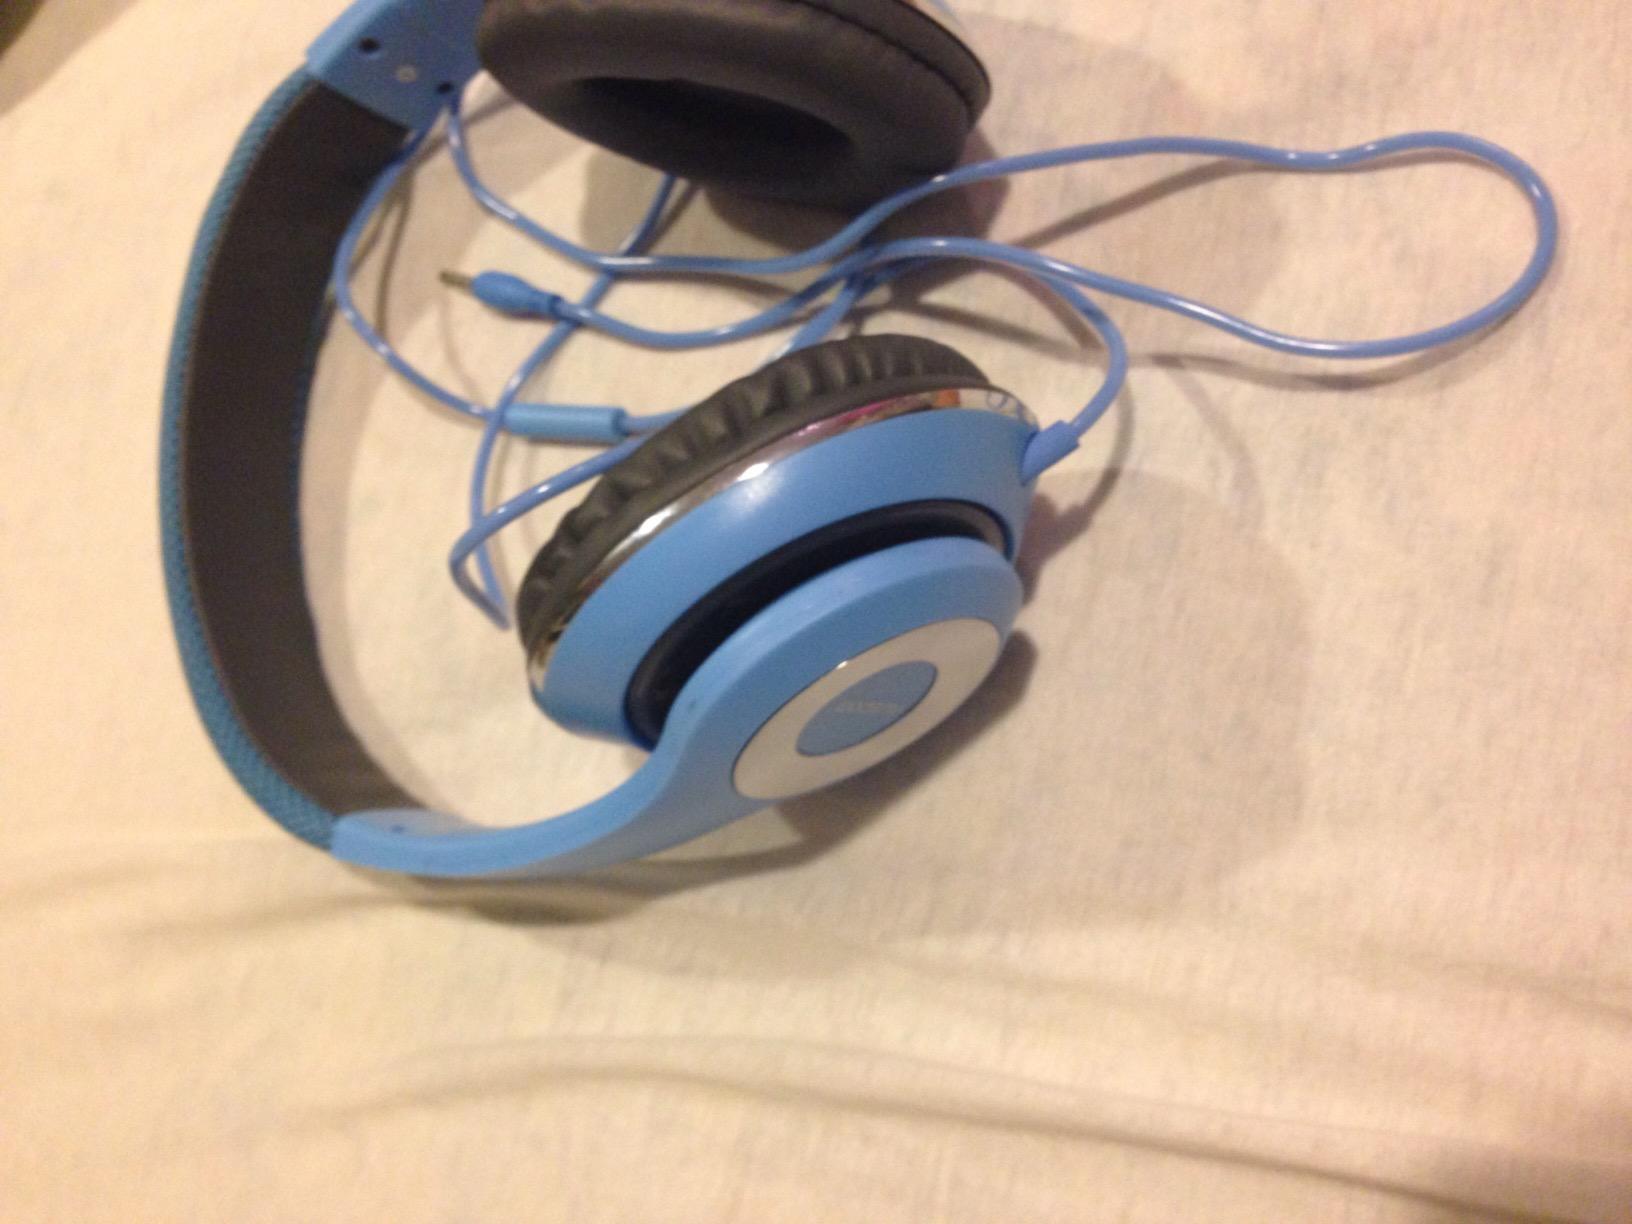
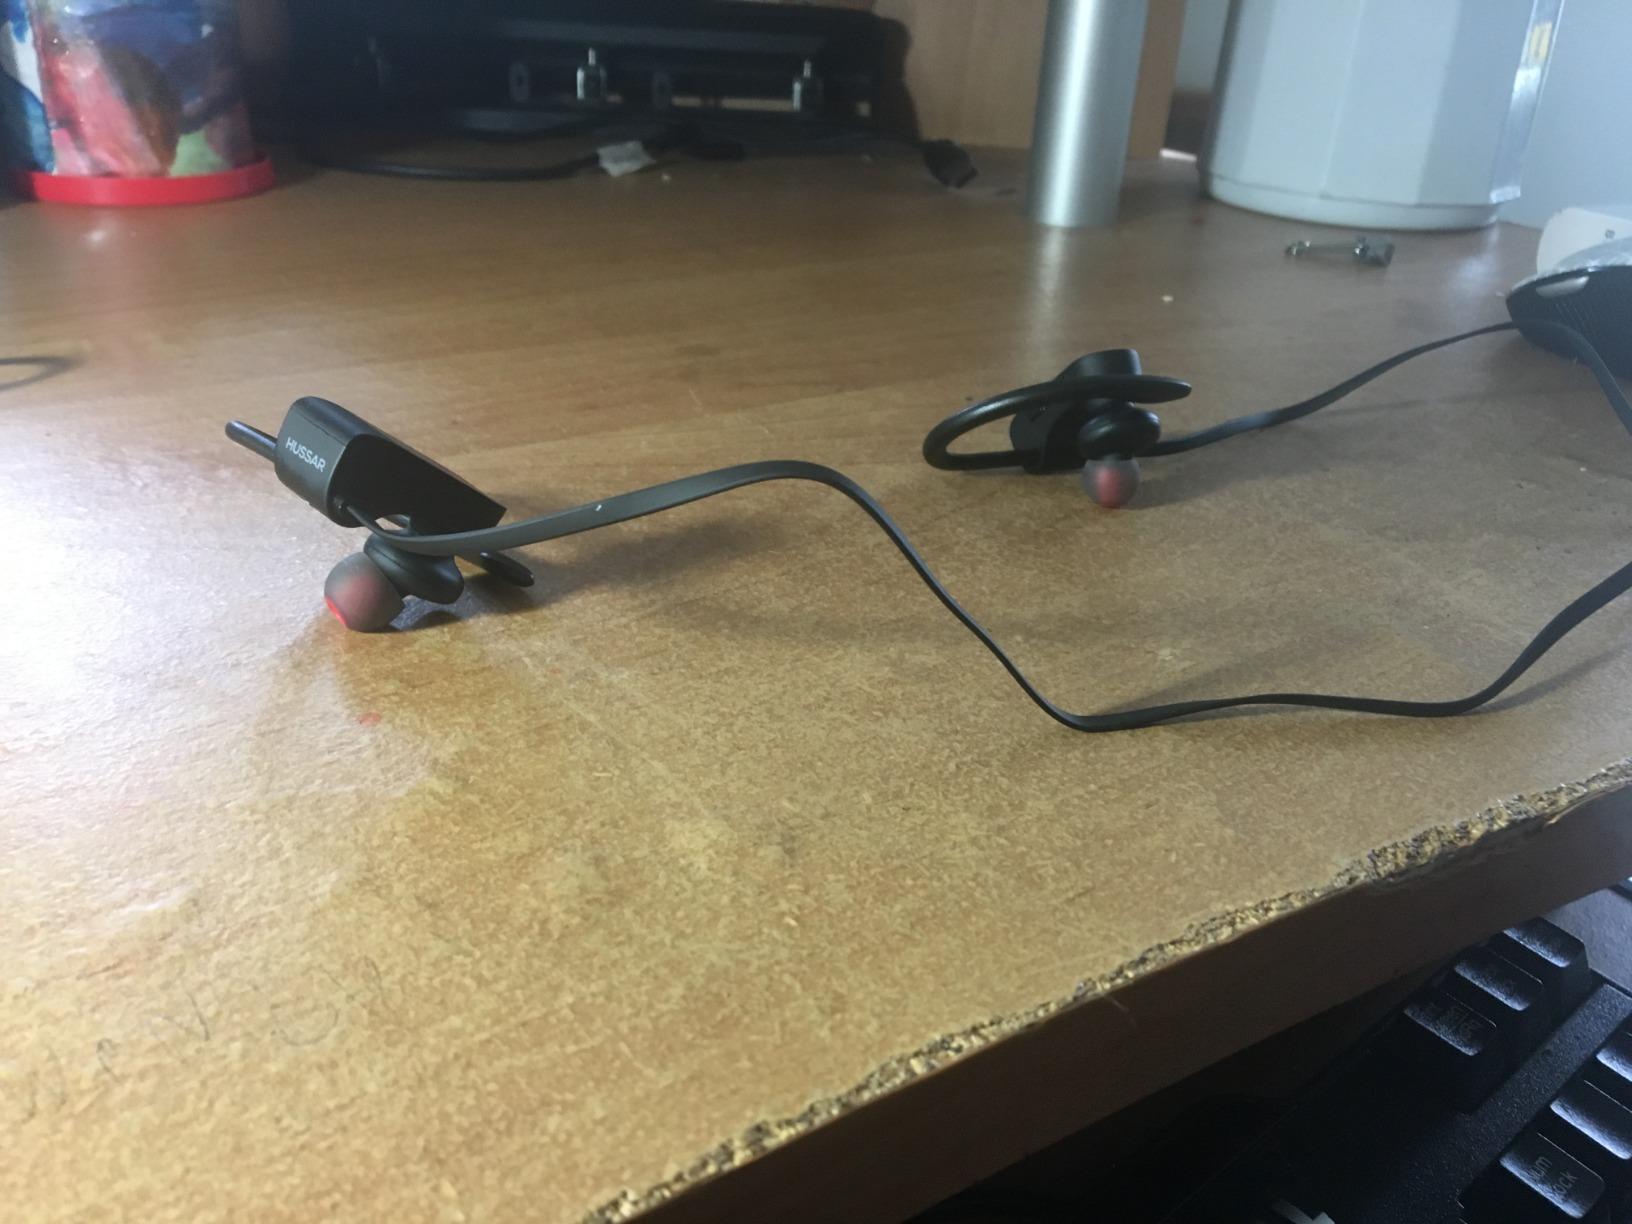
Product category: headphones
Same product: no